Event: Nepal Earthquake
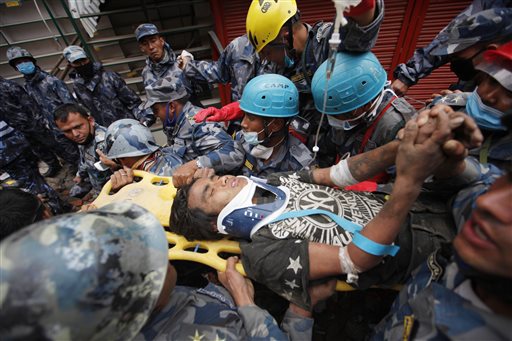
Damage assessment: no_damage